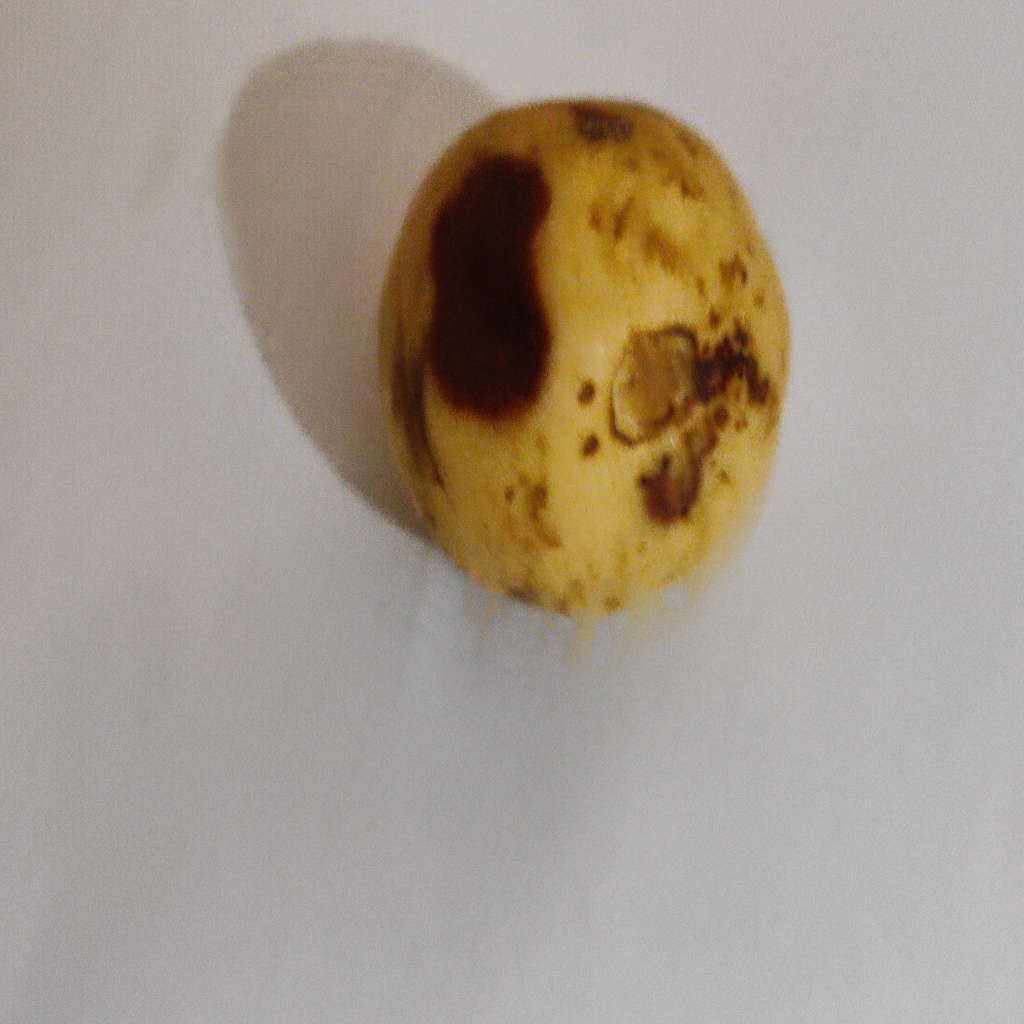
Crop: guava
Quality class: Defect